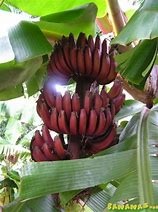
Label: banana